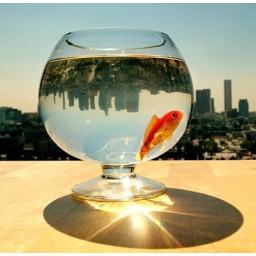
fish in bowl